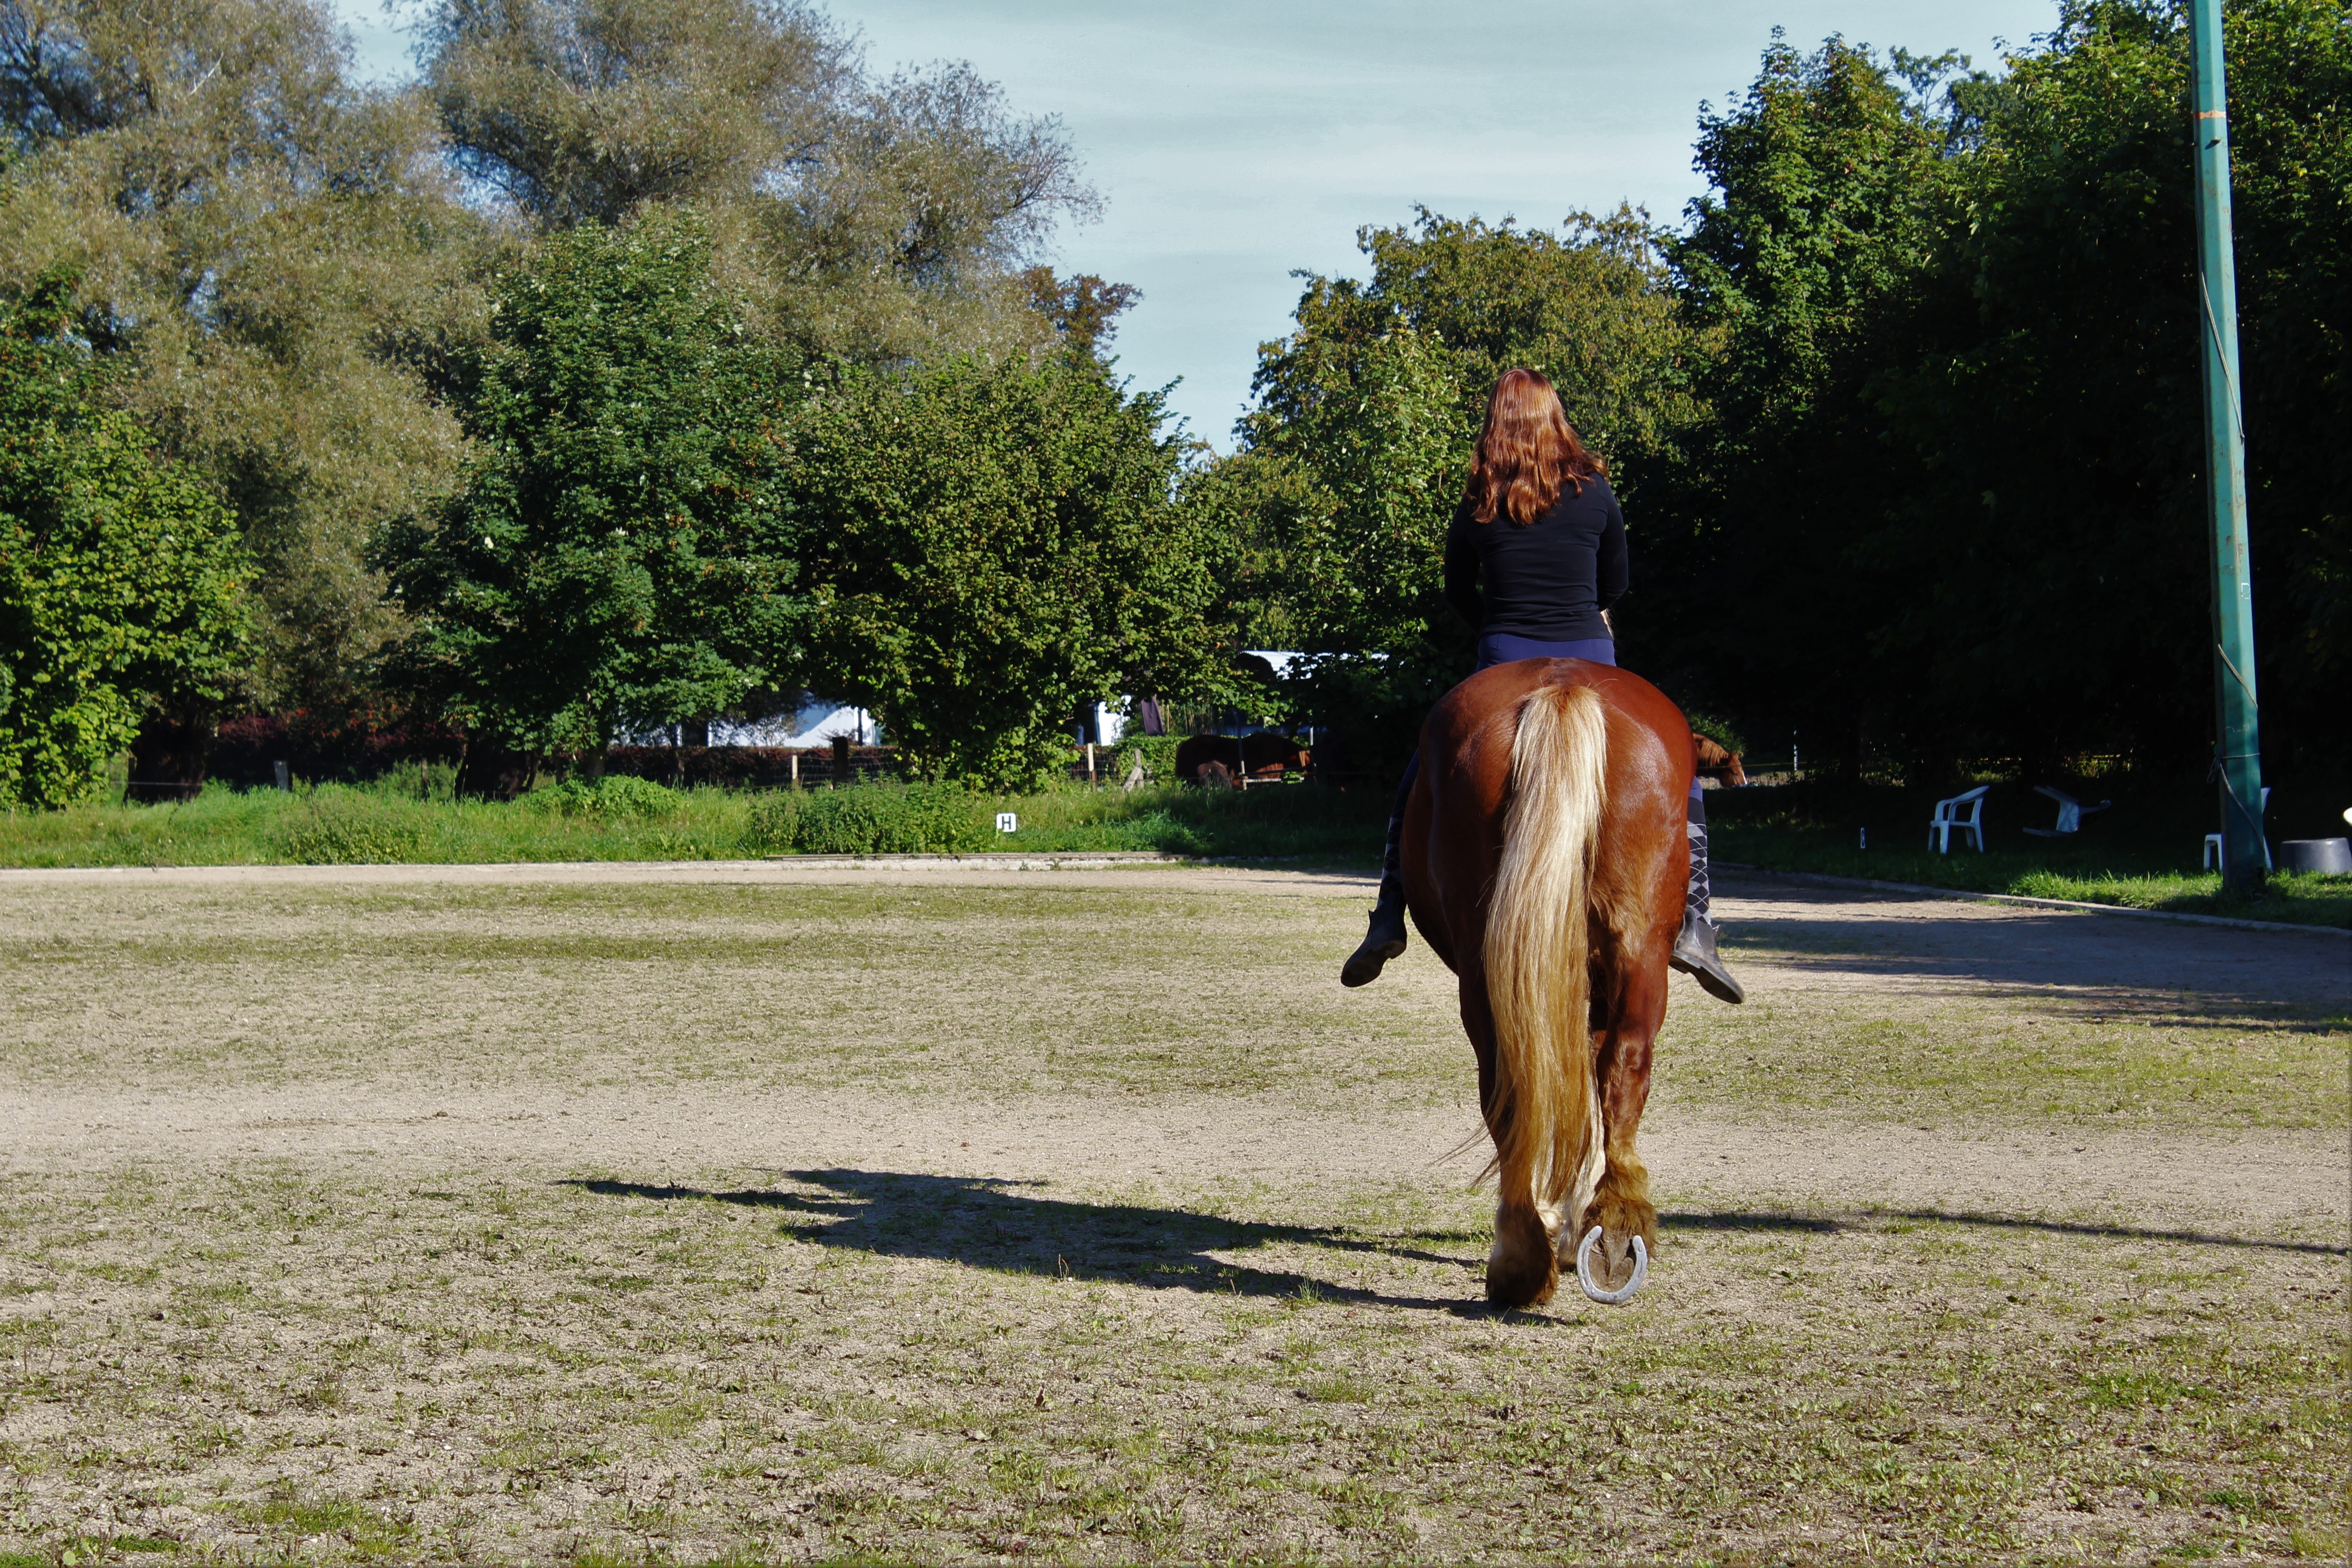
sky, pasture, horse, brown, mammal, stallion, bridle, eye, mare, kaltblut, equestrianism, eventing, trail riding, horse like mammal, animal sports, english riding, equestrian sport